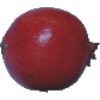
Label: Pomegranate 1